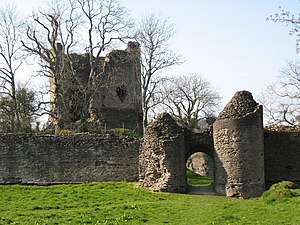
Borge og slotte i England / Herefordshire
Denne liste over borge og slotte i England er ikke en liste over alle bygninger og steder, hvor ordet ”castle” indgår i navnet eller en liste over bygninger, som er en borg i middelalderlig henseende. Det er heller ikke en liste over alle borge og slotte, der nogensinde er bygget i England: Mange er forsvundet sporløst, men er hovedsageligt en liste over bygninger og ruiner. De bygninger, som er bevaret, er alle blevet ændret i løbet af historien.